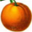
Label: orange